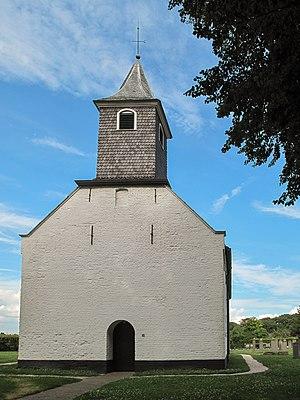
Gasselte est un village dans la commune néerlandaise d'Aa en Hunze, dans la province de Drenthe. Le 1ᵉʳ janvier 2008, le village comptait 1 621 habitants.